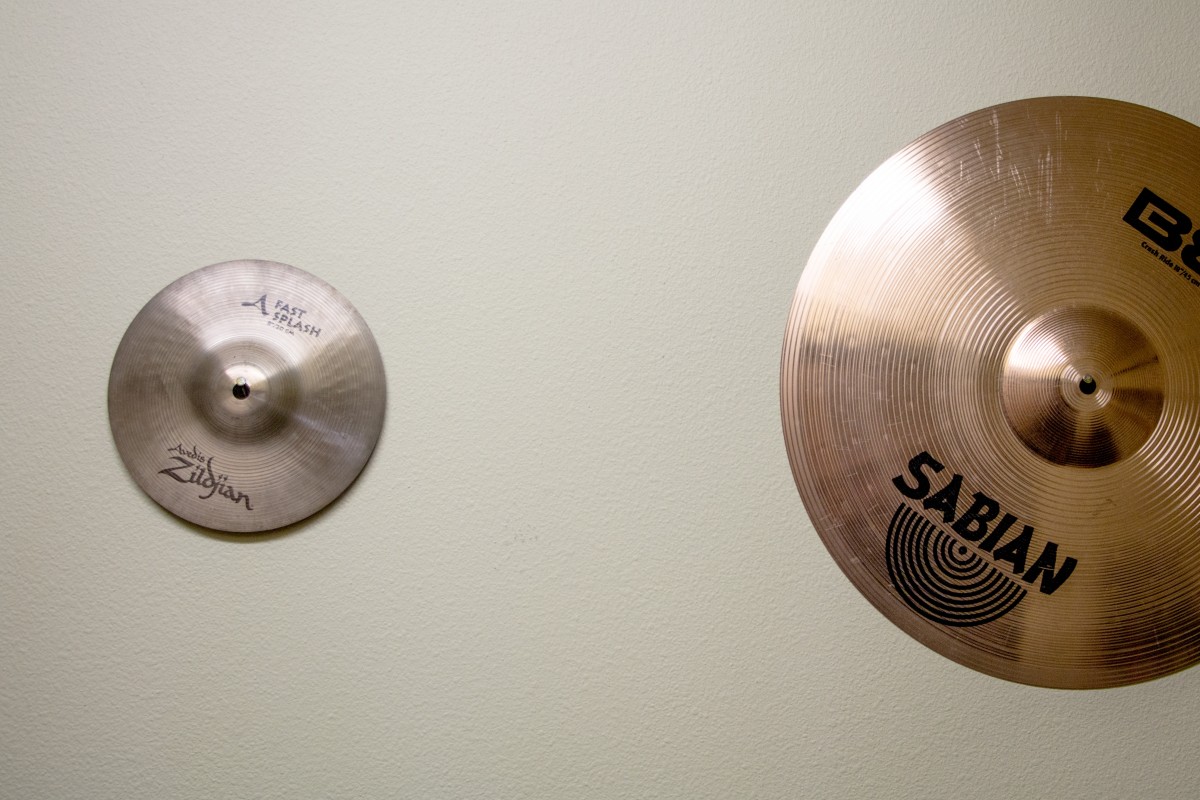
Tags: musical instrument